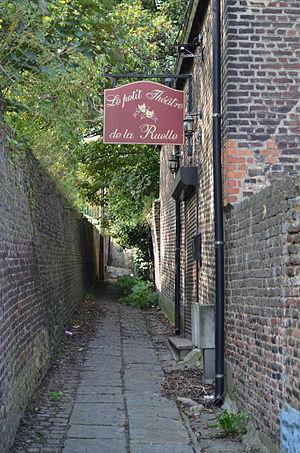
Lodelinsart (Charleroi-Belgique). Le petit théâtre de la Ruelle, situé rue du Village.
Lodelinsart est une section de la ville belge de Charleroi située en Région wallonne dans la province de Hainaut.